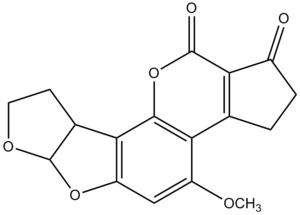
Structure chimique de l'aflatoxine AFB2.
L'aflatoxine est une mycotoxine produite par certains champignons proliférant notamment sur des graines conservées en atmosphère chaude et humide.